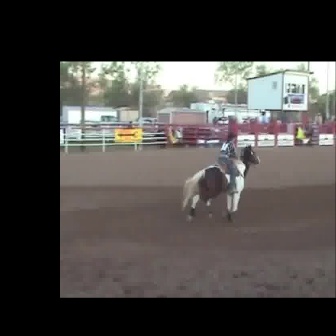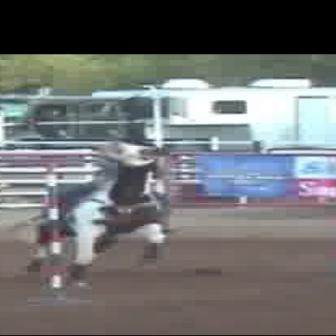
  Please identify the target specified by the bounding box [181,144,259,223] in the first image and locate it in the second image. Return the coordinates in [x_min,y_min,x_max,y_max] format.
Answer: [21,140,168,288]